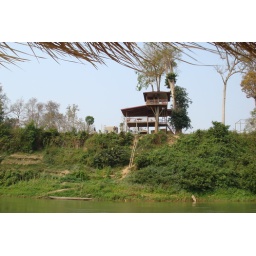
A house in a tree